History of United States prison systems

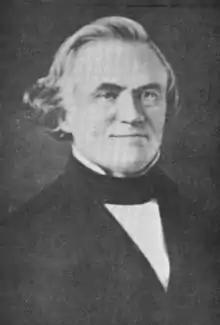
Elam Lynds, the first warden of the Auburn Penitentiary, is credited with creating the "Auburn (or Congregate) System."

The Pennsylvania system, first implemented in the early 1830s at that state's Eastern State Penitentiary outskirts of Philadelphia and Western State Penitentiary at Pittsburgh, was designed to maintain the complete separation of inmates at all times. Until 1904, prisoners entered the institution with a black hood over their head, so they would never know who their fellow convicts were, before being led to the cell where they would serve the remainder of their sentence in near-constant solitude. The Cherry Hill complex entailed a massive expenditure of state funds; its walls alone cost $200,000, and its final price tag reached $750,000, one of the largest state expenditures of its day.